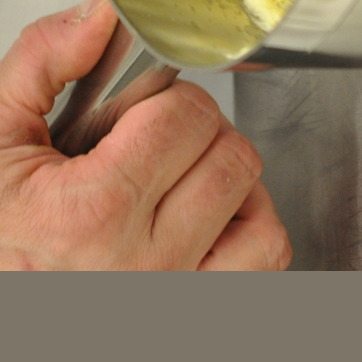
Material: skin